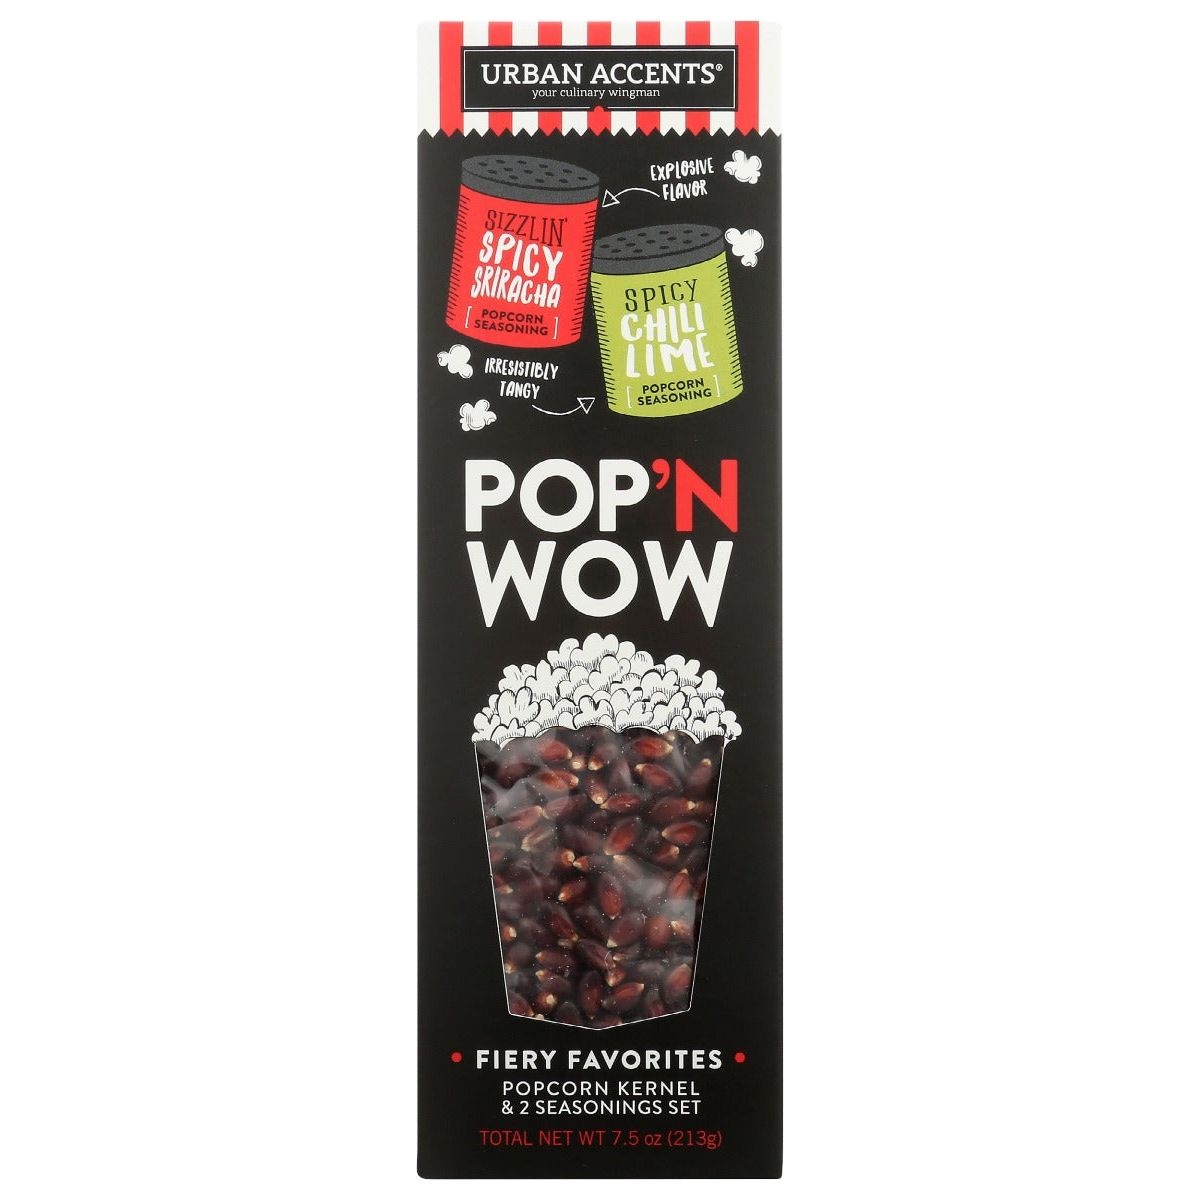
URBAN ACCENTS: Fiery Favorites Popcorn Kernels & 2 Seasoning Sets, 7.5 oz
The perfect set of flavors for your favorite flick! Mini versions of our natural popcorn seasonings and Non-GMO Project Verified kernels to cure all your cravings! Also makes a great gift for the movie buff (or snack addict) in your life.
Brand: URBAN ACCENTS
Category: Home & Garden > Kitchen & Dining > Kitchen Appliance Accessories > Popcorn Maker Accessories > Popcorn Kernels